DNA

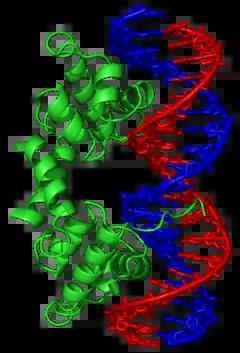
The lambda repressor helix-turn-helix transcription factor bound to its DNA target

Structural proteins that bind DNA are well-understood examples of non-specific DNA-protein interactions. Within chromosomes, DNA is held in complexes with structural proteins. These proteins organize the DNA into a compact structure called chromatin. In eukaryotes, this structure involves DNA binding to a complex of small basic proteins called histones, while in prokaryotes multiple types of proteins are involved. The histones form a disk-shaped complex called a nucleosome, which contains two complete turns of double-stranded DNA wrapped around its surface. These non-specific interactions are formed through basic residues in the histones, making ionic bonds to the acidic sugar-phosphate backbone of the DNA, and are thus largely independent of the base sequence. Chemical modifications of these basic amino acid residues include methylation, phosphorylation, and acetylation. These chemical changes alter the strength of the interaction between the DNA and the histones, making the DNA more or less accessible to transcription factors and changing the rate of transcription. Other non-specific DNA-binding proteins in chromatin include the high-mobility group proteins, which bind to bent or distorted DNA. These proteins are important in bending arrays of nucleosomes and arranging them into the larger structures that make up chromosomes.